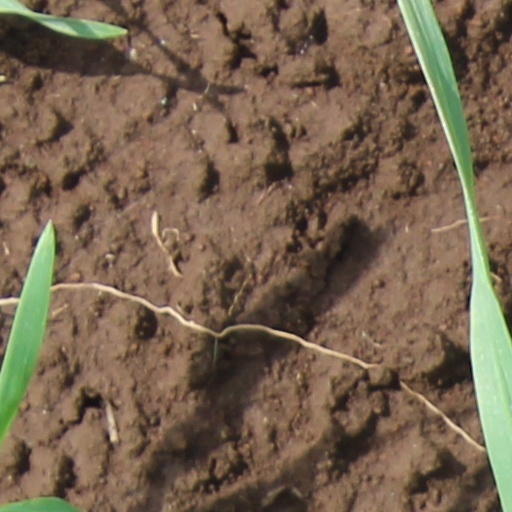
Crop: wheat